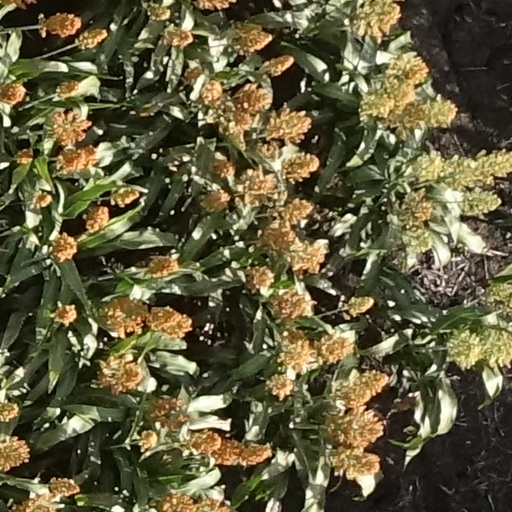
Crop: sorghum